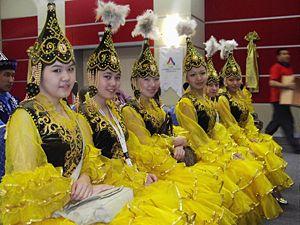
Calpack, kalpak ou qalpaq est une casquette à haute couronne portée par les hommes en Turquie, en Ukraine, dans les Balkans et dans toute l'Asie centrale et le Caucase.